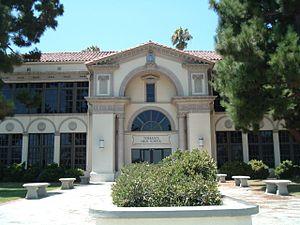
Buffy contre les vampires est une série télévisée américaine de 144 épisodes d'environ 43 minutes du genre fantasy urbaine créée par Joss Whedon et diffusée du 10 mars 1997 au 22 mai 2001 sur le réseau The WB, puis du 2 octobre 2001 au 20 mai 2003 sur le réseau UPN.
Bienvenue à Beverly Hills est le premier épisode de la série télévisée 90210 Beverly Hills : Nouvelle Génération série dérivée de Beverly Hills 90210. L'épisode est diffusé pour la première fois le 2 septembre 2008 aux États-Unis sur The CW et au Canada sur Global. Le pilote est écrit par Gabe Sachs, Jeff Judah et Rob Thomas, et réalisé par Mark Piznarski. L'épisode est diffusé le même jour que Jet Set, le deuxième épisode durant la soirée de lancement.